Manco Cápac

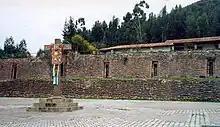
Walls of Colcampata, which served as Manco Capac's palace.

After the death of his father, Manco Capac had to succeed him as the head of the ayllu and now currently lead the several dozens of families. The members of the ayllu were nomads, and the trajectory of their journeys through the Altiplano resembles the journey described in the legend of the Ayar brothers. Upon arriving in the Cusco valley, they defeated three small tribes that lived there; the Sahuares, Huallas and Alcahuisas, and then settled in a swampy area between two small streams, that today corresponds with the main plaza of the city of Cusco. The recently founded city was divided into four districts; Chumbicancha, Quinticancha, Sairecancha and Yarambuycancha.